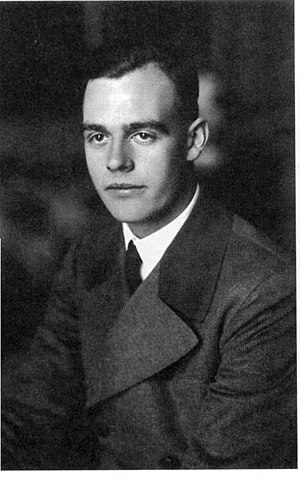
Christian Ludvig af Mecklenburg
Hertug Christian Ludvig til Mecklenburg var en tysk prins, der var familieoverhoved for fyrstehuset Mecklenburg fra 1945 til 1996. Han var den næstældste søn af den sidste storhertug af Mecklenburg-Schwerin, Frederik Frans 4.